Good Life Delivery

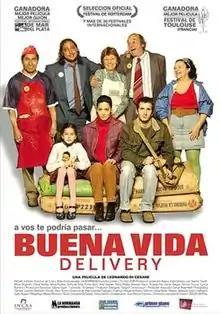
Theatrical release poster

Good Life Delivery is a 2004 Spanish-language black comedy film, directed by Leonardo Di Cesare, and written by Di Cesare and Hans Garrino. The film features Ignacio Toselli as Hernán, Mariana Anghileri as Pato, and Oscar Nuñez as Venancio, Pato's manipulative father, among others. The film was partly funded by INCAA.